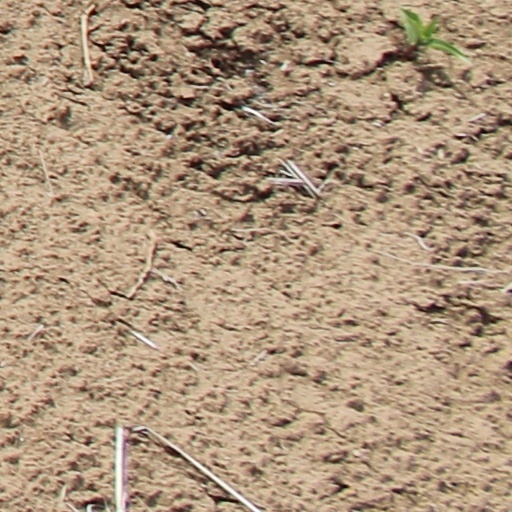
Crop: wheat